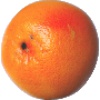
Label: Grapefruit Pink 1